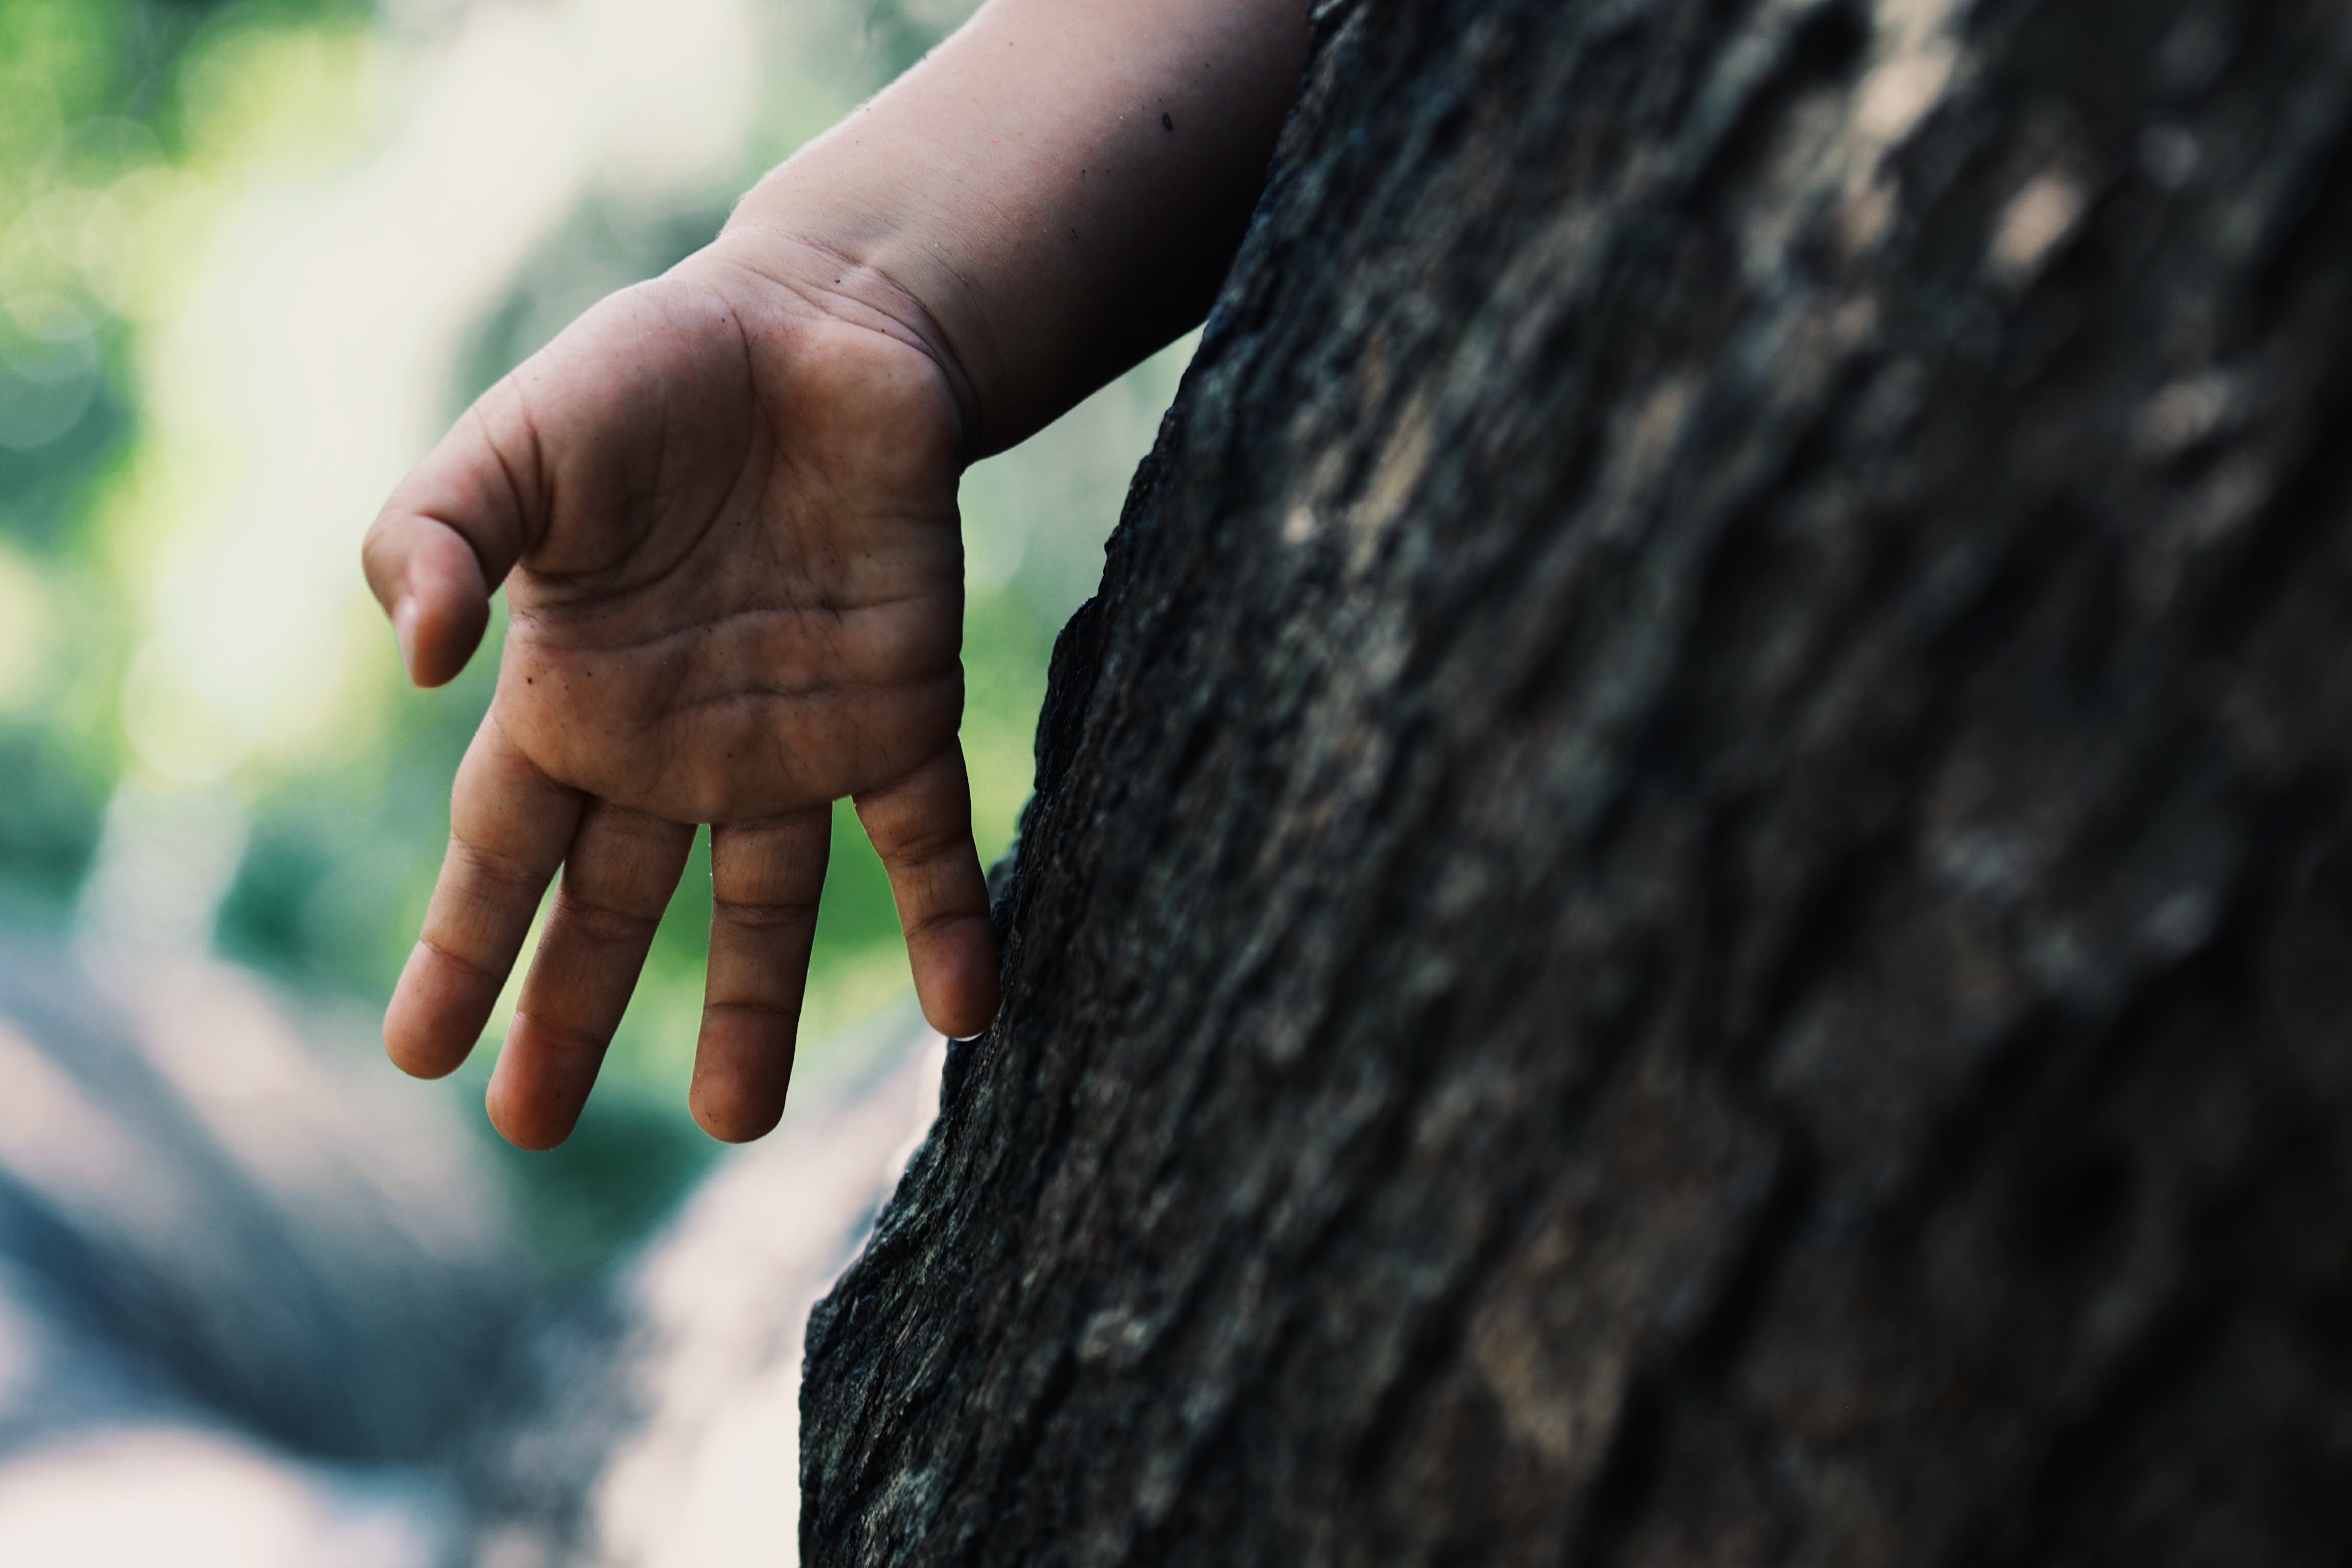
hand, tree, nature, person, blur, photography, sunlight, texture, bark, finger, green, soil, child, tree trunk, close up, outdoors, daylight, photograph, emotion, interaction, small hand